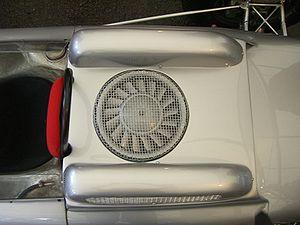
La Porsche 804 est une monoplace de Formule 1 engagée par l'écurie allemande Porsche System Engineering dans le cadre du championnat du monde de Formule 1 1962. Elle est pilotée par le Suédois Joakim Bonnier et les Américains Dan Gurney et Phil Hill